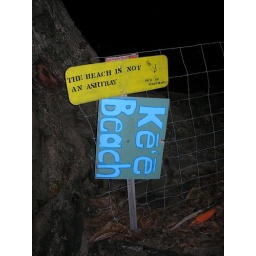
The road along the coast did not end in an ash tray.